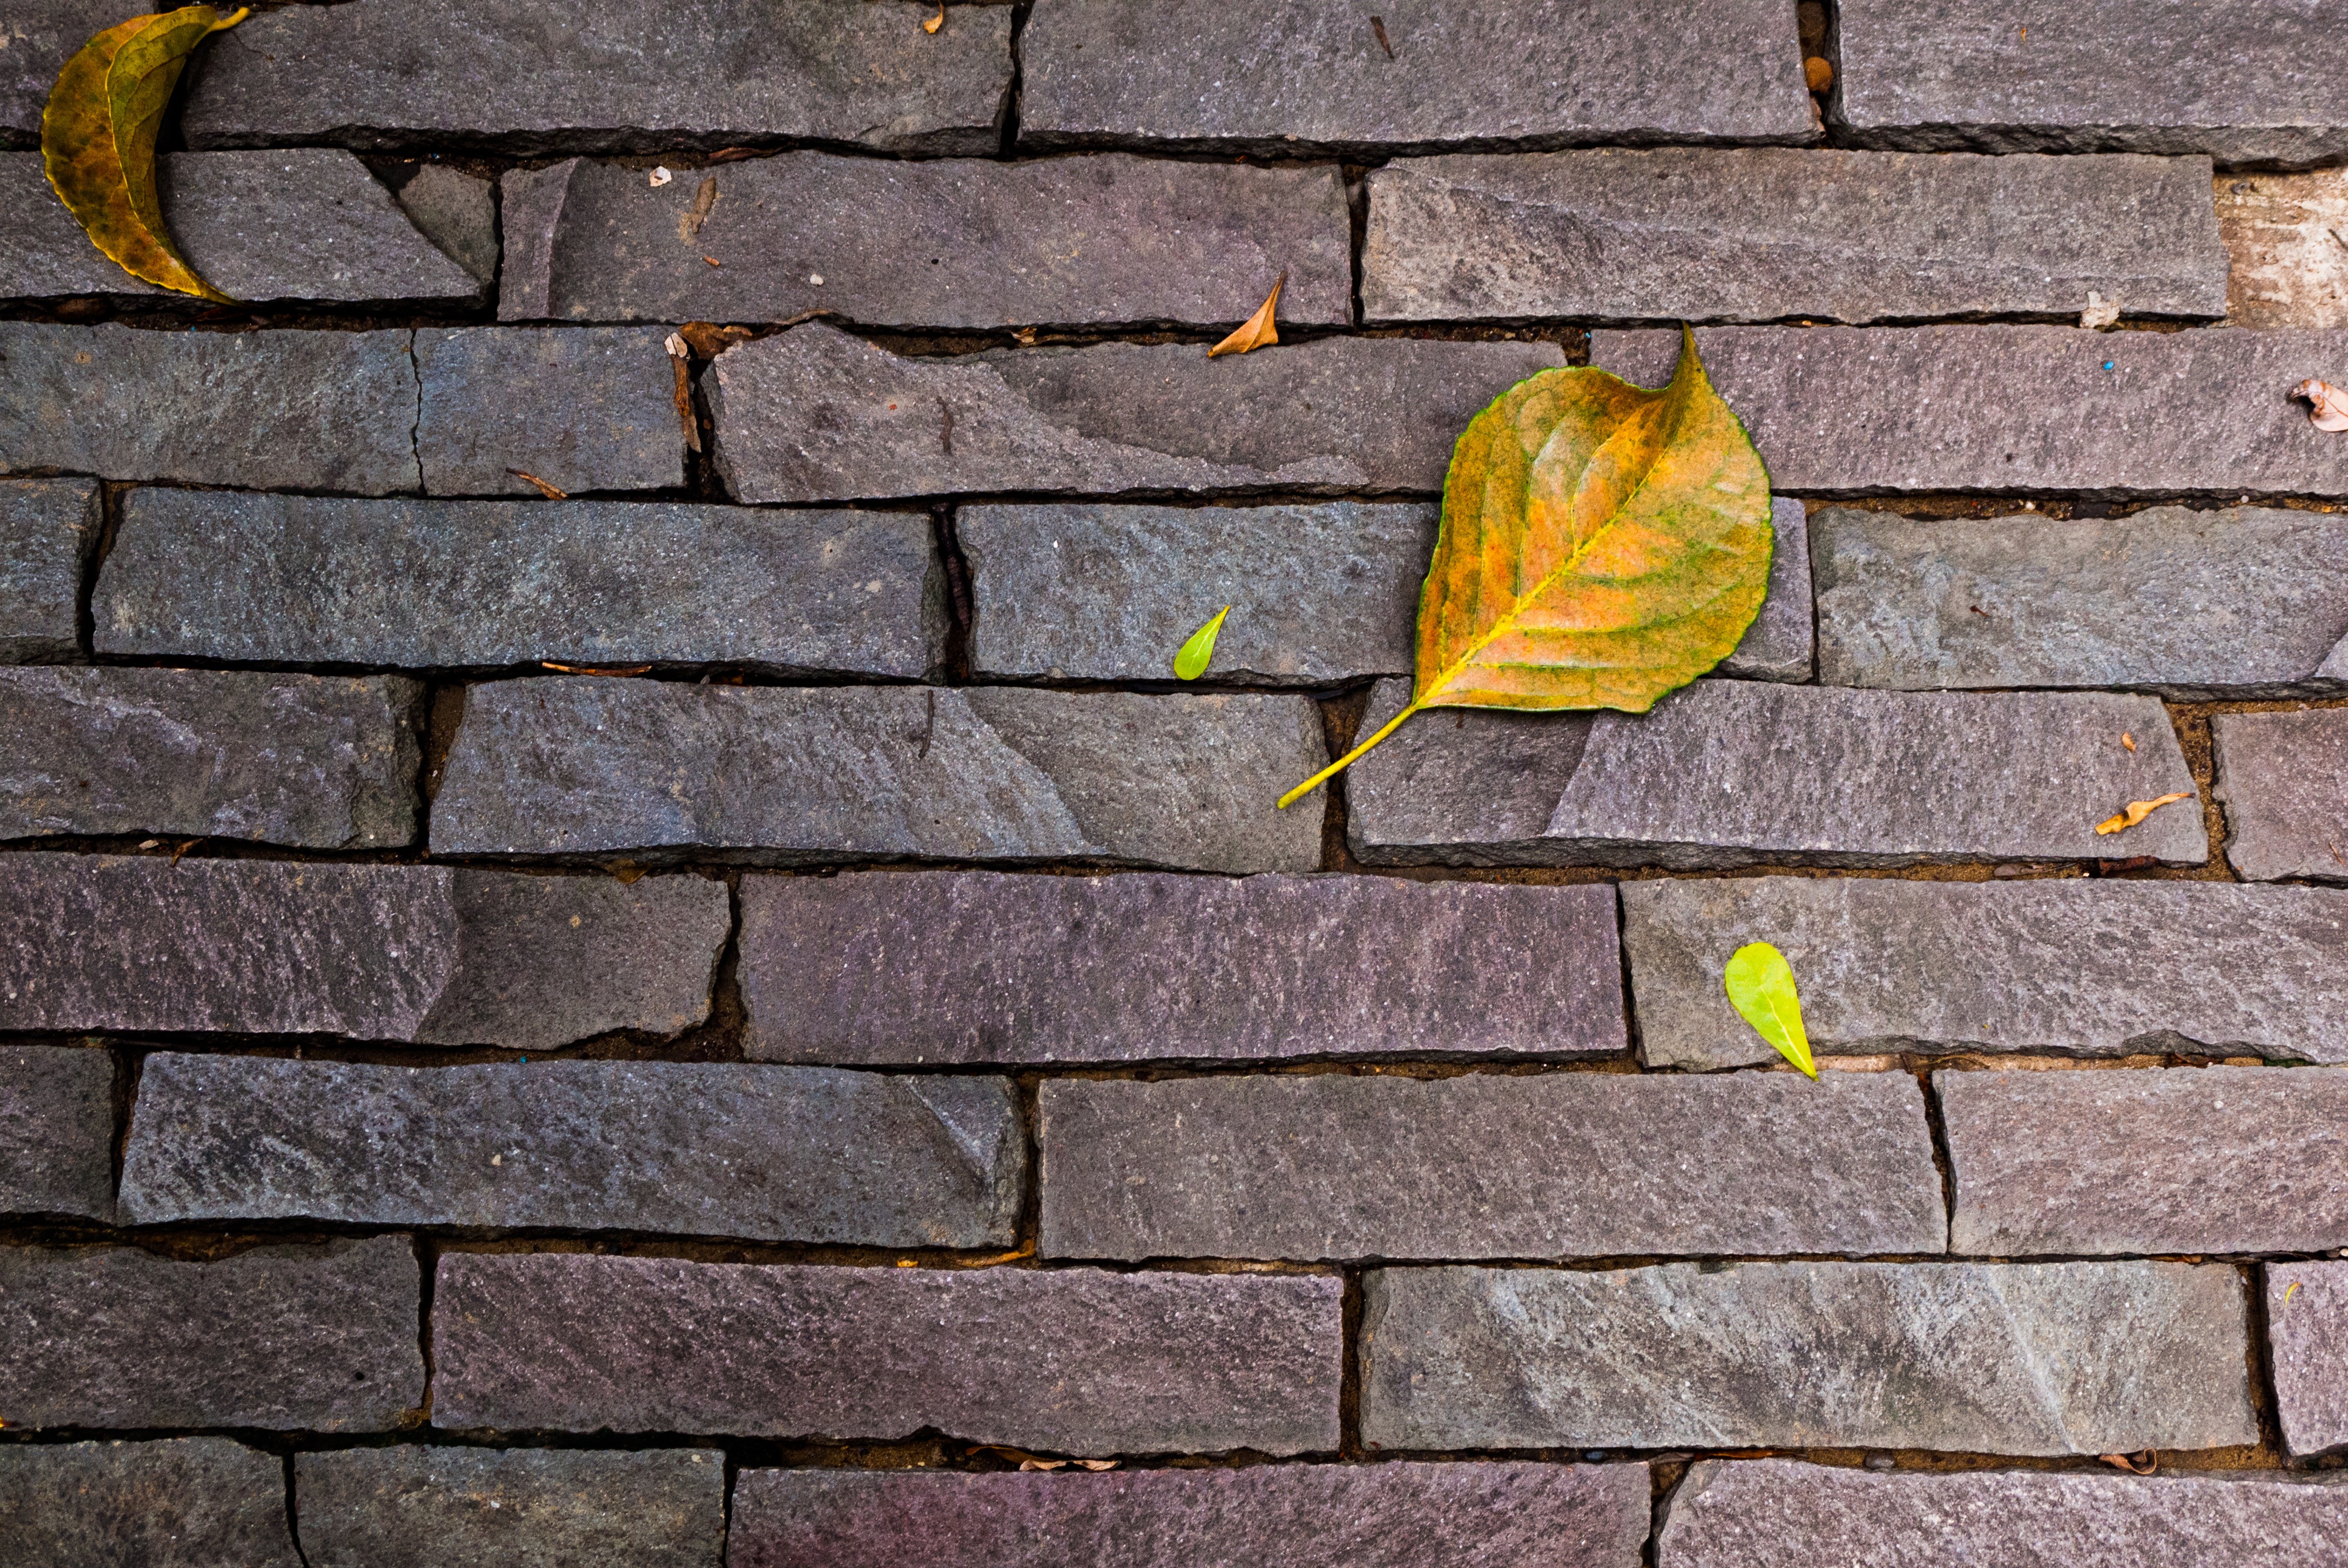
rock, wood, texture, leaf, floor, roof, wall, asphalt, foliage, autumn, soil, stone wall, yellow, brick, material, brickwork, flooring, road surface, metope